Works of Rambhadracharya

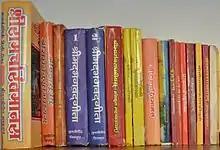
Some of the books written by Rambhadracharya

Rambhadracharya composed Sanskrit commentaries titled "Śrīrāghavakṛpābhāṣyam" on the Prasthanatrayi – Brahma Sutra, the Bhagavad Gita, and eleven Upanishads. These commentaries were released on 10 April 1998 by the then Prime Minister of India, Atal Behari Vajpayee. Rambhadracharya composed "Śrīrāghavakṛpābhāṣyam" on Narada Bhakti Sutra in 1991. He thus revived—after five hundred years—the tradition of Sanskrit commentaries on the Prasthanatrayi. He also gave the Ramananda Sampradaya its second commentary on Prasthanatrayi in Sanskrit, the first being the "Ānandabhāṣyam", composed by Ramananda himself. Rambhadracharya's commentary in Sanskrit on the Prasthanatrayi was the first written in almost 600 years.